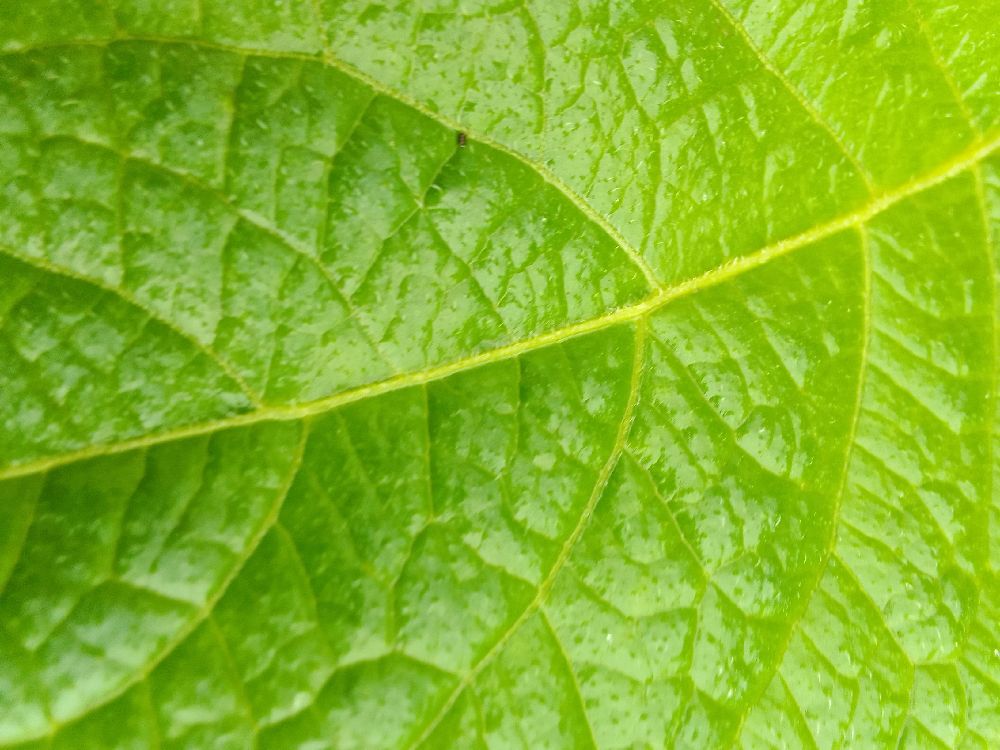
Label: Healthy